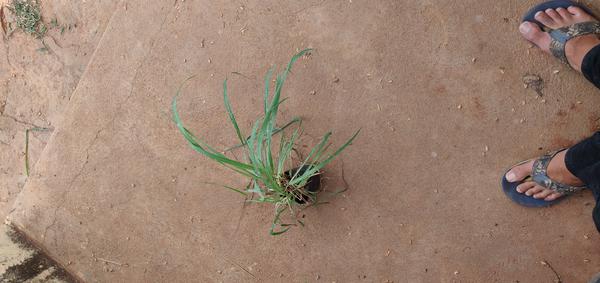
Plant: Lemon_grass